Mount Saskatchewan (Alberta)

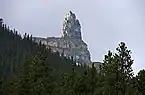

A pinnacle unofficially named Lighthouse Tower and also sometimes referred to as "Cleopatra's Needle" (elevation ), is located two kilometres from the summit on the eastern ridge of Mt. Saskatchewan.